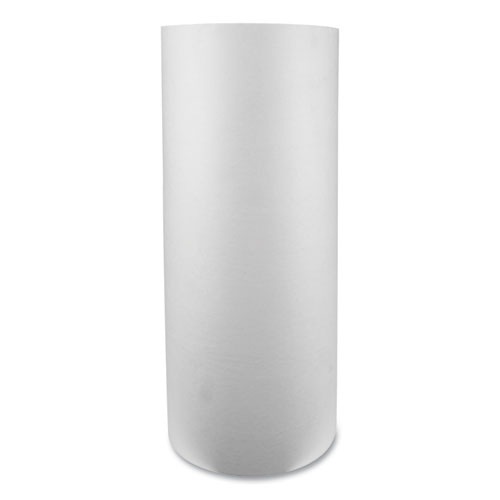
Freezer Paper, 40 Lb, 18" X 1,000 Ft
Thicker paper with a wax coating on one side. Traditionally used to wrap meats and seafood for freezing. Coated side prevents the juices from soaking or leaking through.
Brand: GEN
Category: Home & Garden > Kitchen & Dining > Food Storage > Food Wraps > Parchment Paper